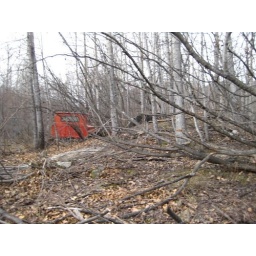
The old red truck is a landmark beside the knob we have chosen for our transmitter tower.